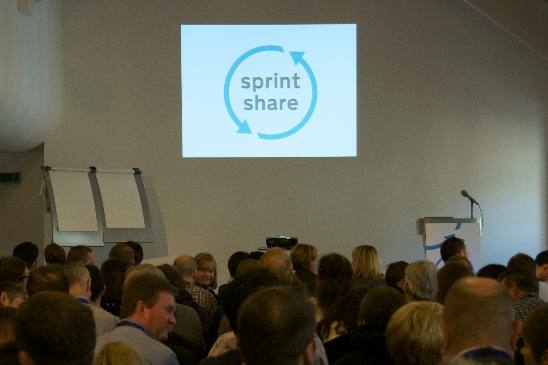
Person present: Yes